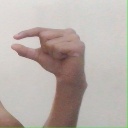
अक्षर: ग